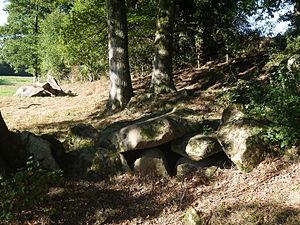
Le côté septentrional.
L'allée couverte des Bonnes Dames est un ensemble mégalithique composé d'une trentaine de blocs de pierre, de tailles très diverses, situé à Saint-Thomas-de-Courceriers en Mayenne.